Kent Industrial District

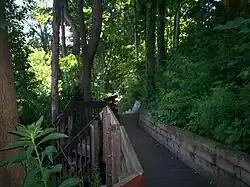
Boardwalk in Franklin Mills Riveredge Park connecting the dam to Tannery Park. The boardwalk closely follows the path of the old mill race.

After the departure of the alpaca-worsted mill in 1889, the area which now comprises the historic district slowly declined in importance. The lock and dam were heavily damaged in 1913 during a flood that affected much of Ohio. The damage was heavy enough to cause residents to debate whether or not the dam and lock should be repaired or removed. Ultimately, they were repaired in 1925 due to their historic value. The Kent flour mill and Kent tannery (also known as the John Brown tannery) fell into disuse. The mill was torn down in the 1930s while the tannery lasted until 1976 when it was torn down as part of an environmental cleanup project. Also during the 1930s, land was donated to the city to create Franklin Mills Riveredge Park, which covers much of the current historical district along with Tannery Park, which occupies the site of tannery. The park features a boardwalk along the Cuyahoga River which closely follows the path of the mill race which originally ran from the dam to the flour and alpaca mills downstream.